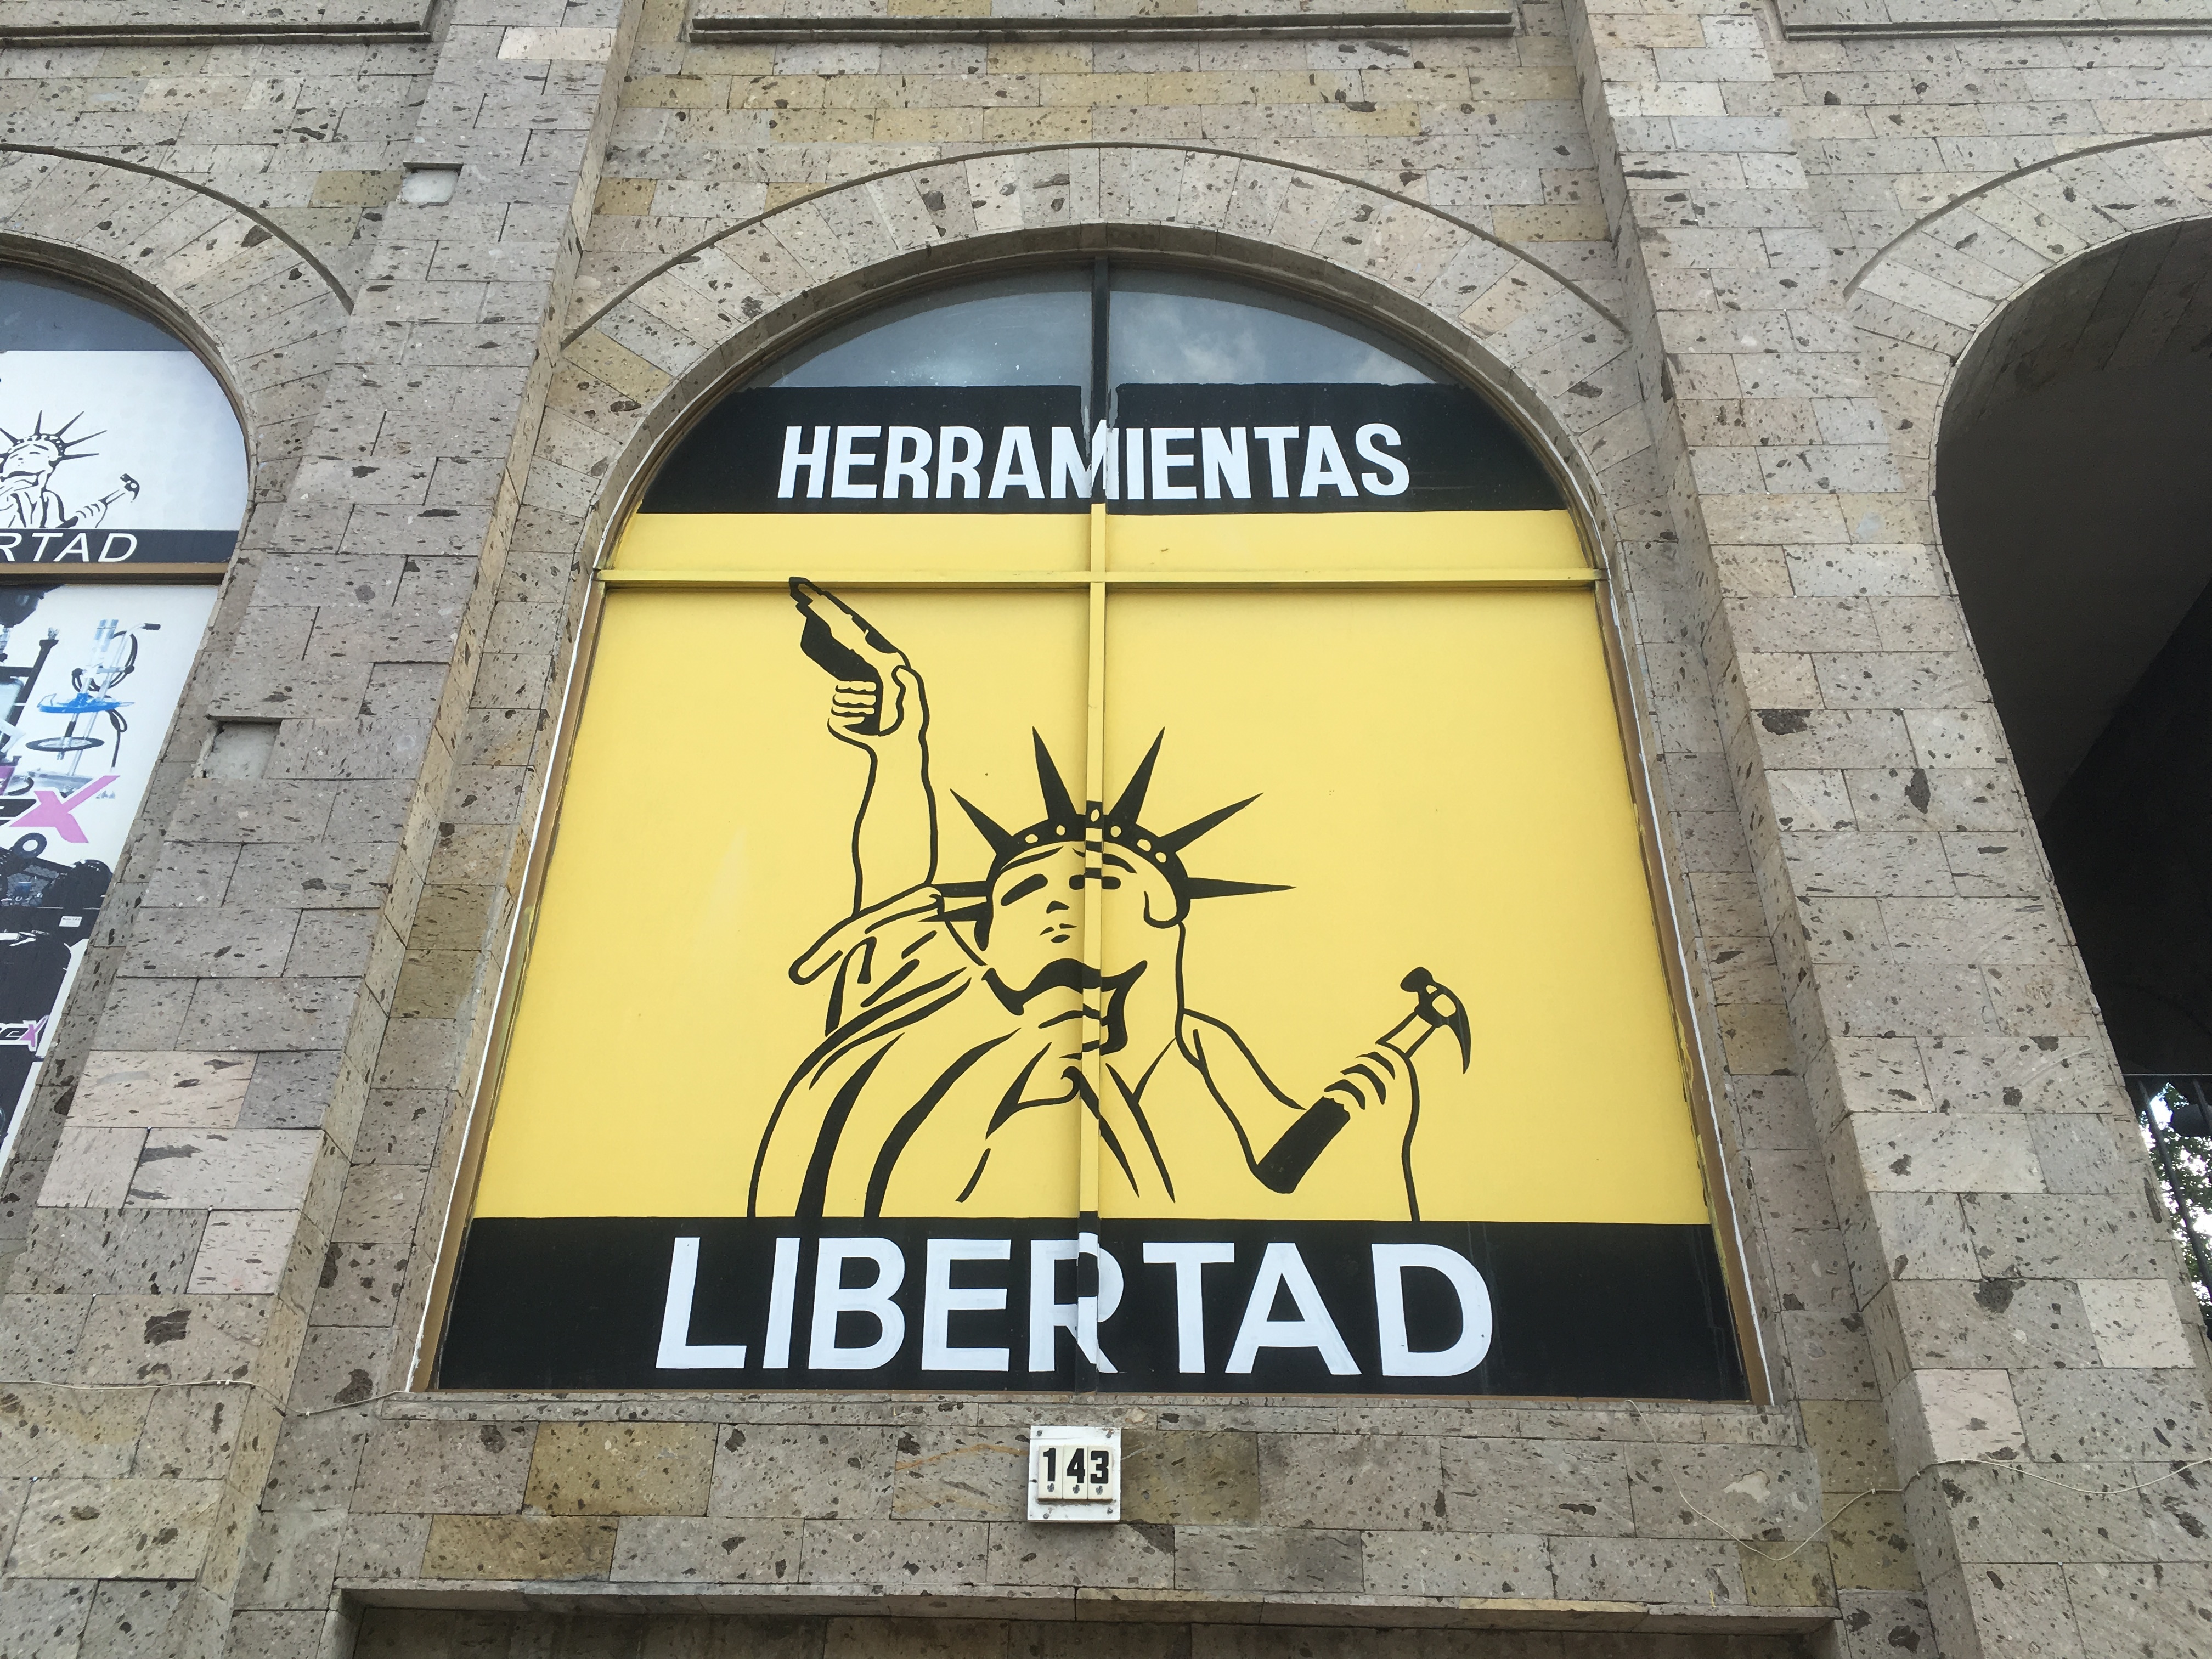
road, street, window, wall, sign, street sign, signage, lane, art, urban area